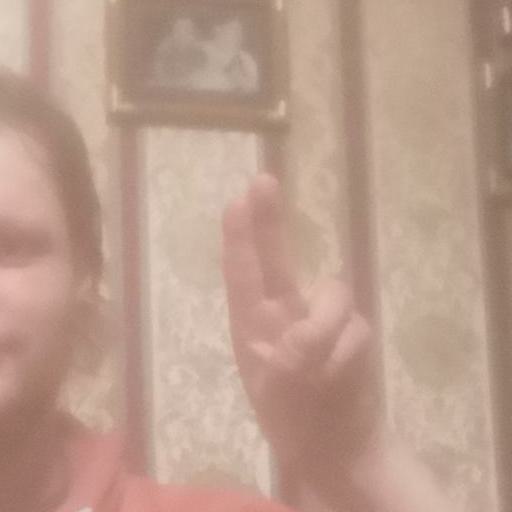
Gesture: two_up